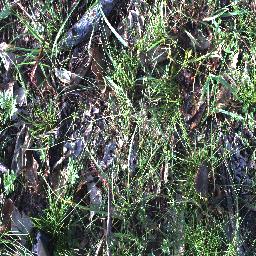
Label: negative